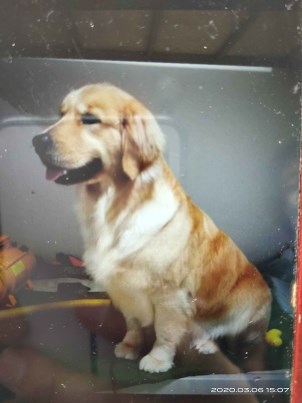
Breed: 5355-n000126-golden_retriever